Joseph Dweba

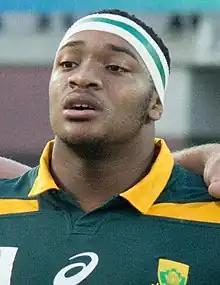
Dweba in 2015

Joseph Dweba (born 25 October 1995) is a South African professional rugby union player for in the United Rugby Championship competition. He previously played for in the Pro14 and the in the Currie Cup. His regular position is hooker.